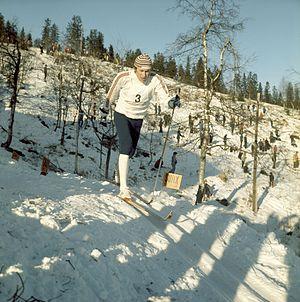
Ivar Formo, né le 24 juin 1951 à Oslo et mort le 26 décembre 2006, est un fondeur norvégien, champion olympique en 1976.